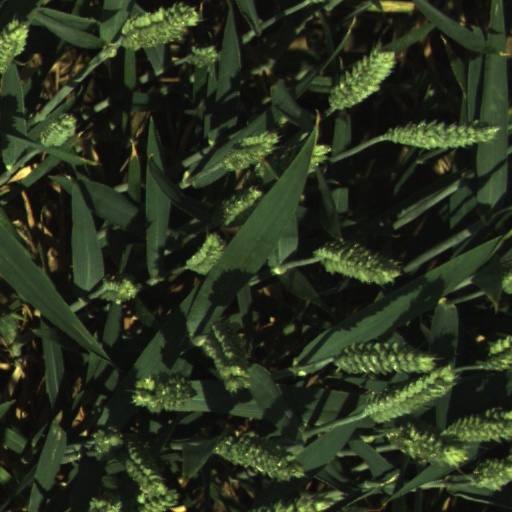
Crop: wheat